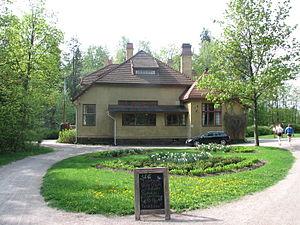
Laajalahti est un quartier de la ville d'Espoo en Finlande.